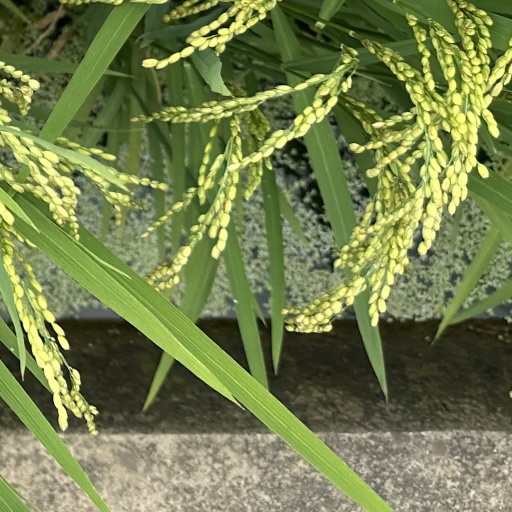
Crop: rice